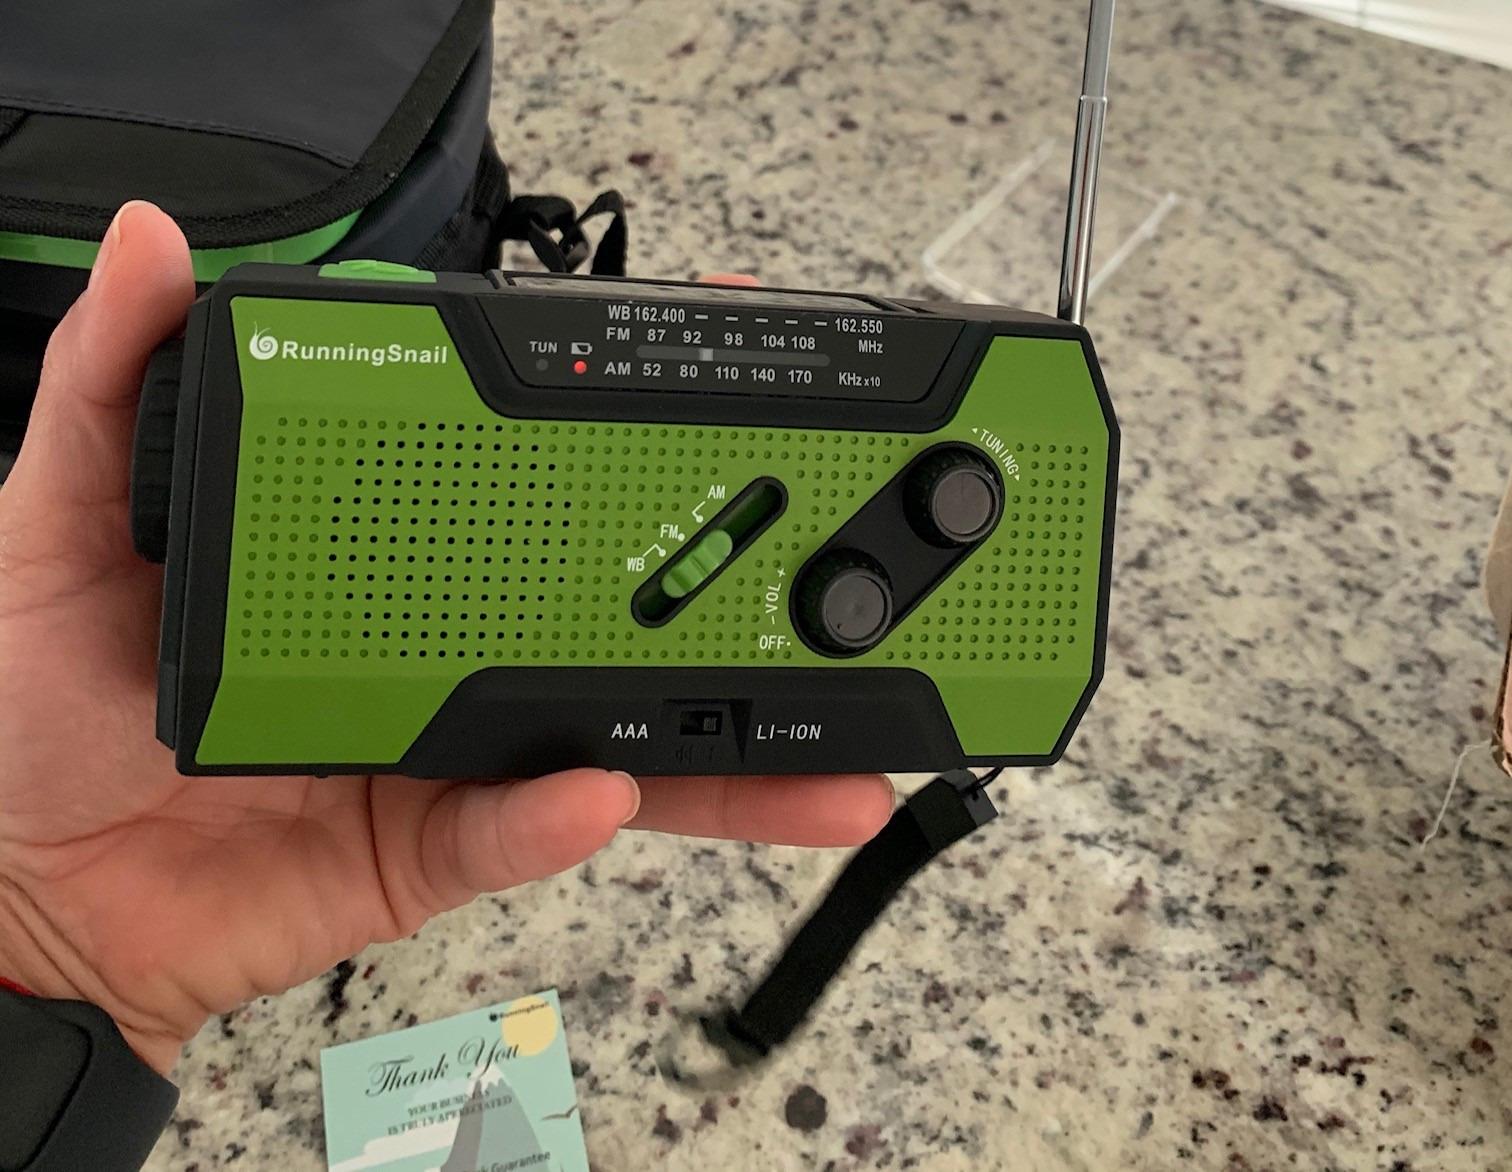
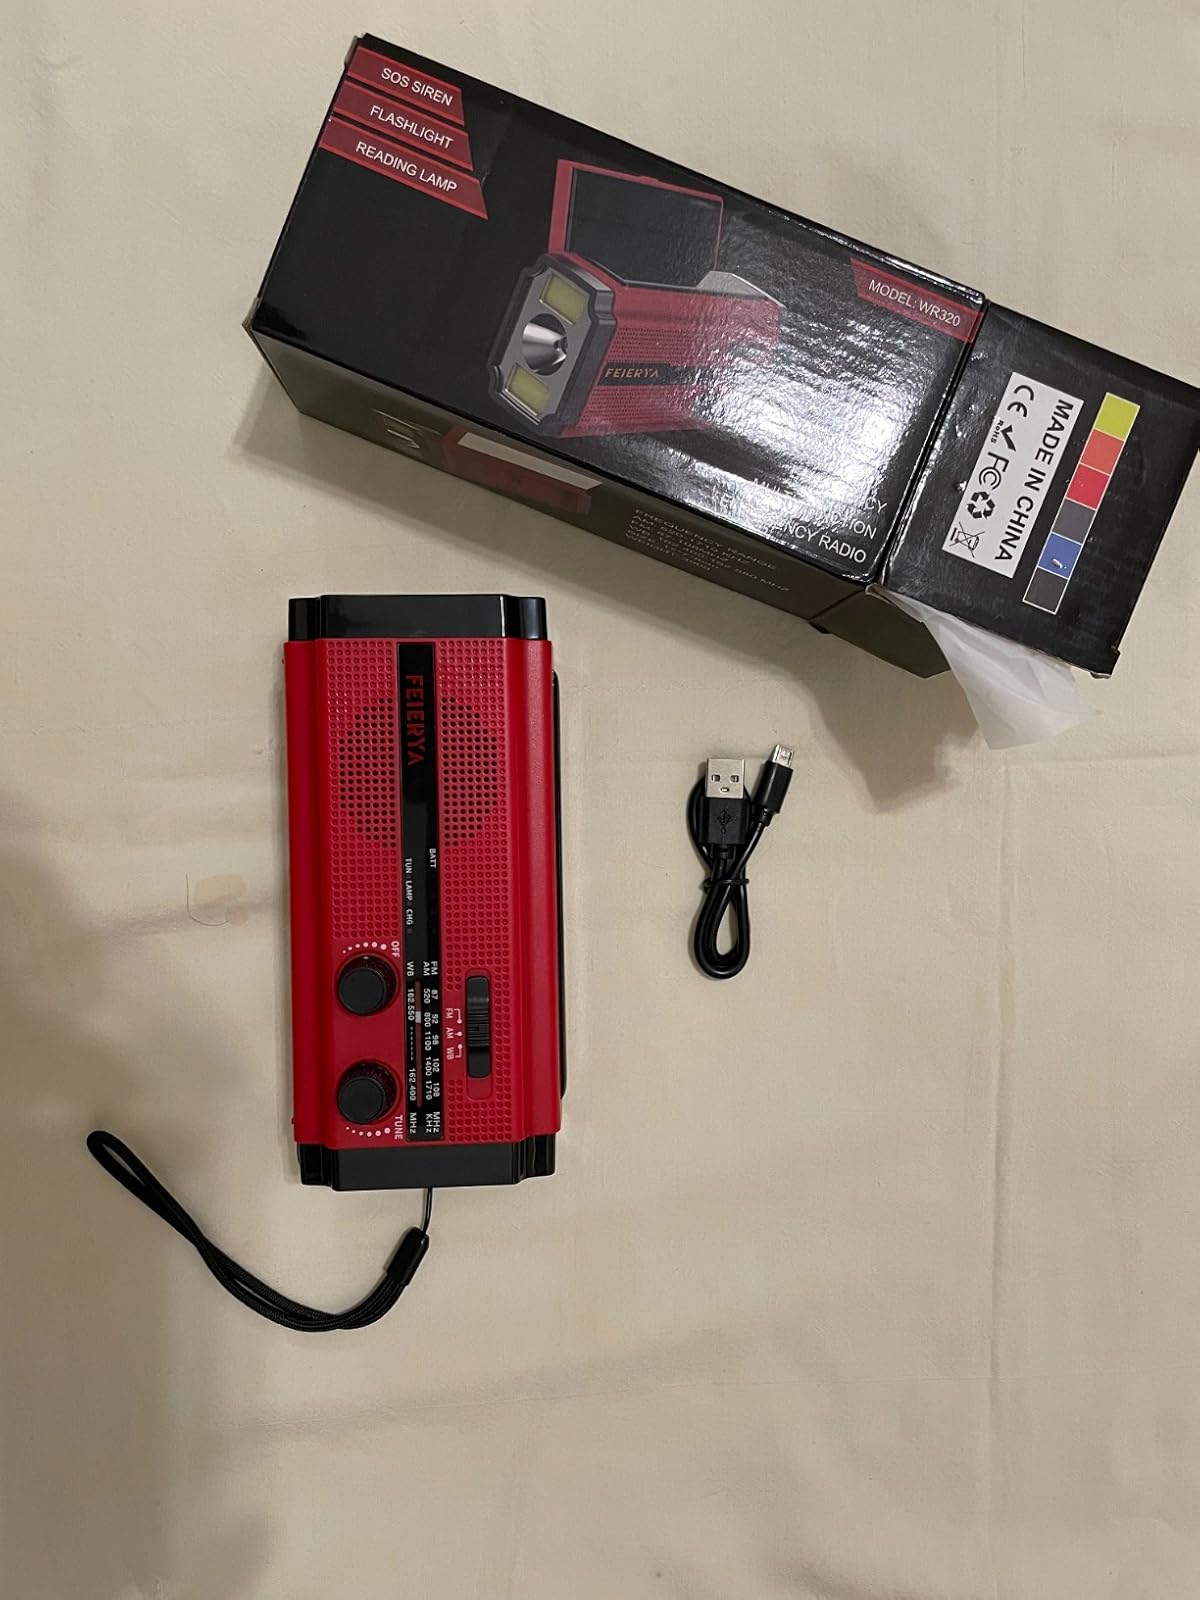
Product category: radio
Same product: no